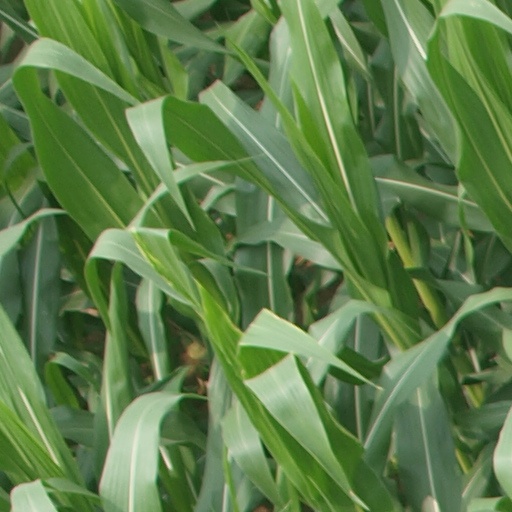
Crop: maize; corn